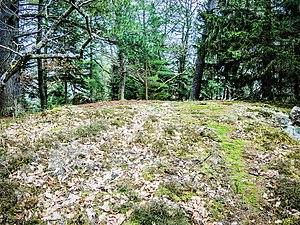
Partie sommitale de l'ancien château du Stoerenburg. Mitzach. Haut-Rhin.
Le château du Stoerenbourg se trouve dans la commune française de Mitzach, dans le département du Haut-Rhin.